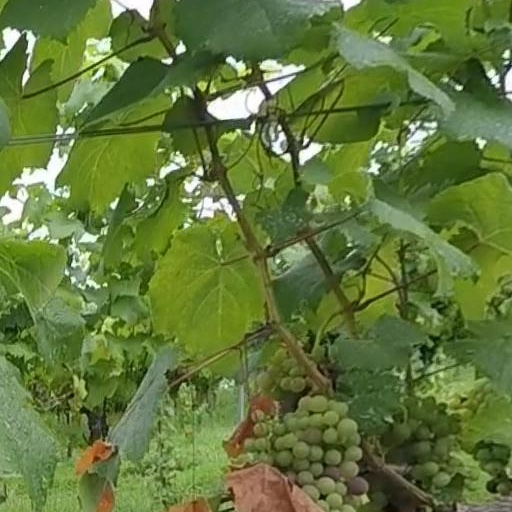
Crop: grape